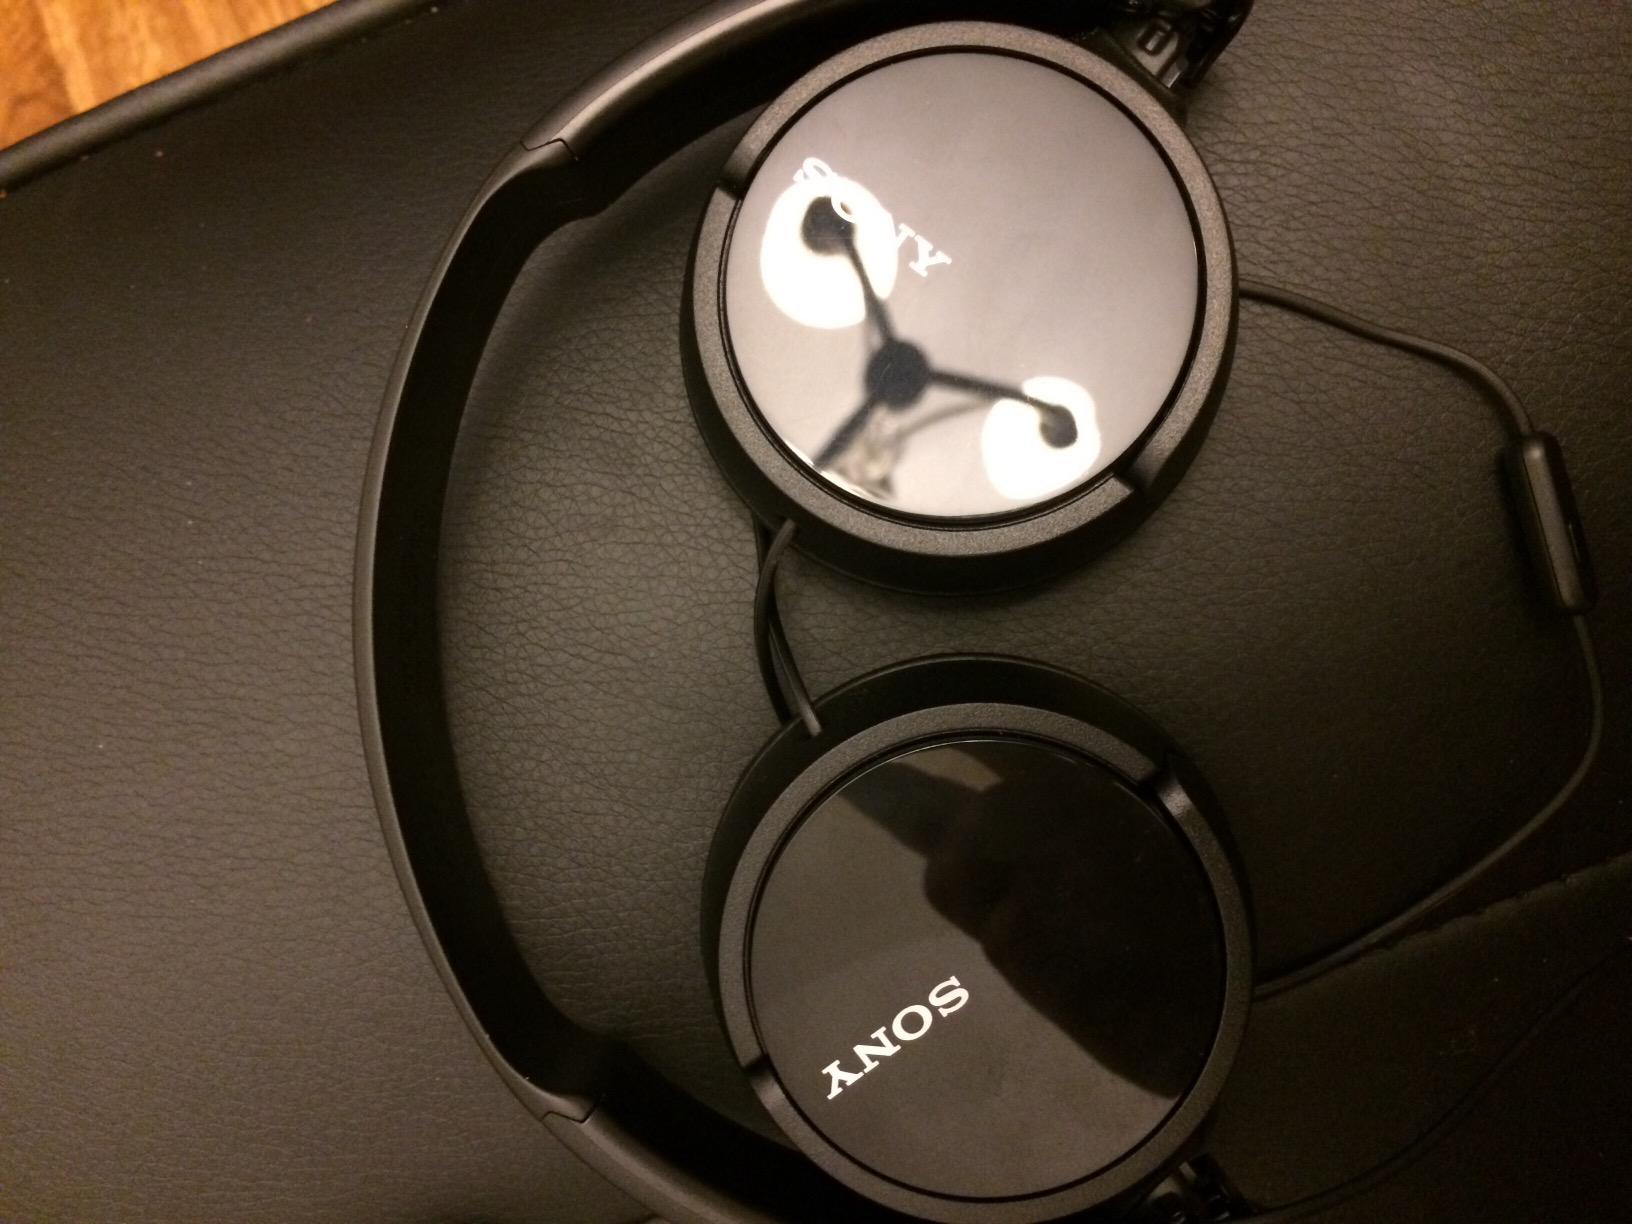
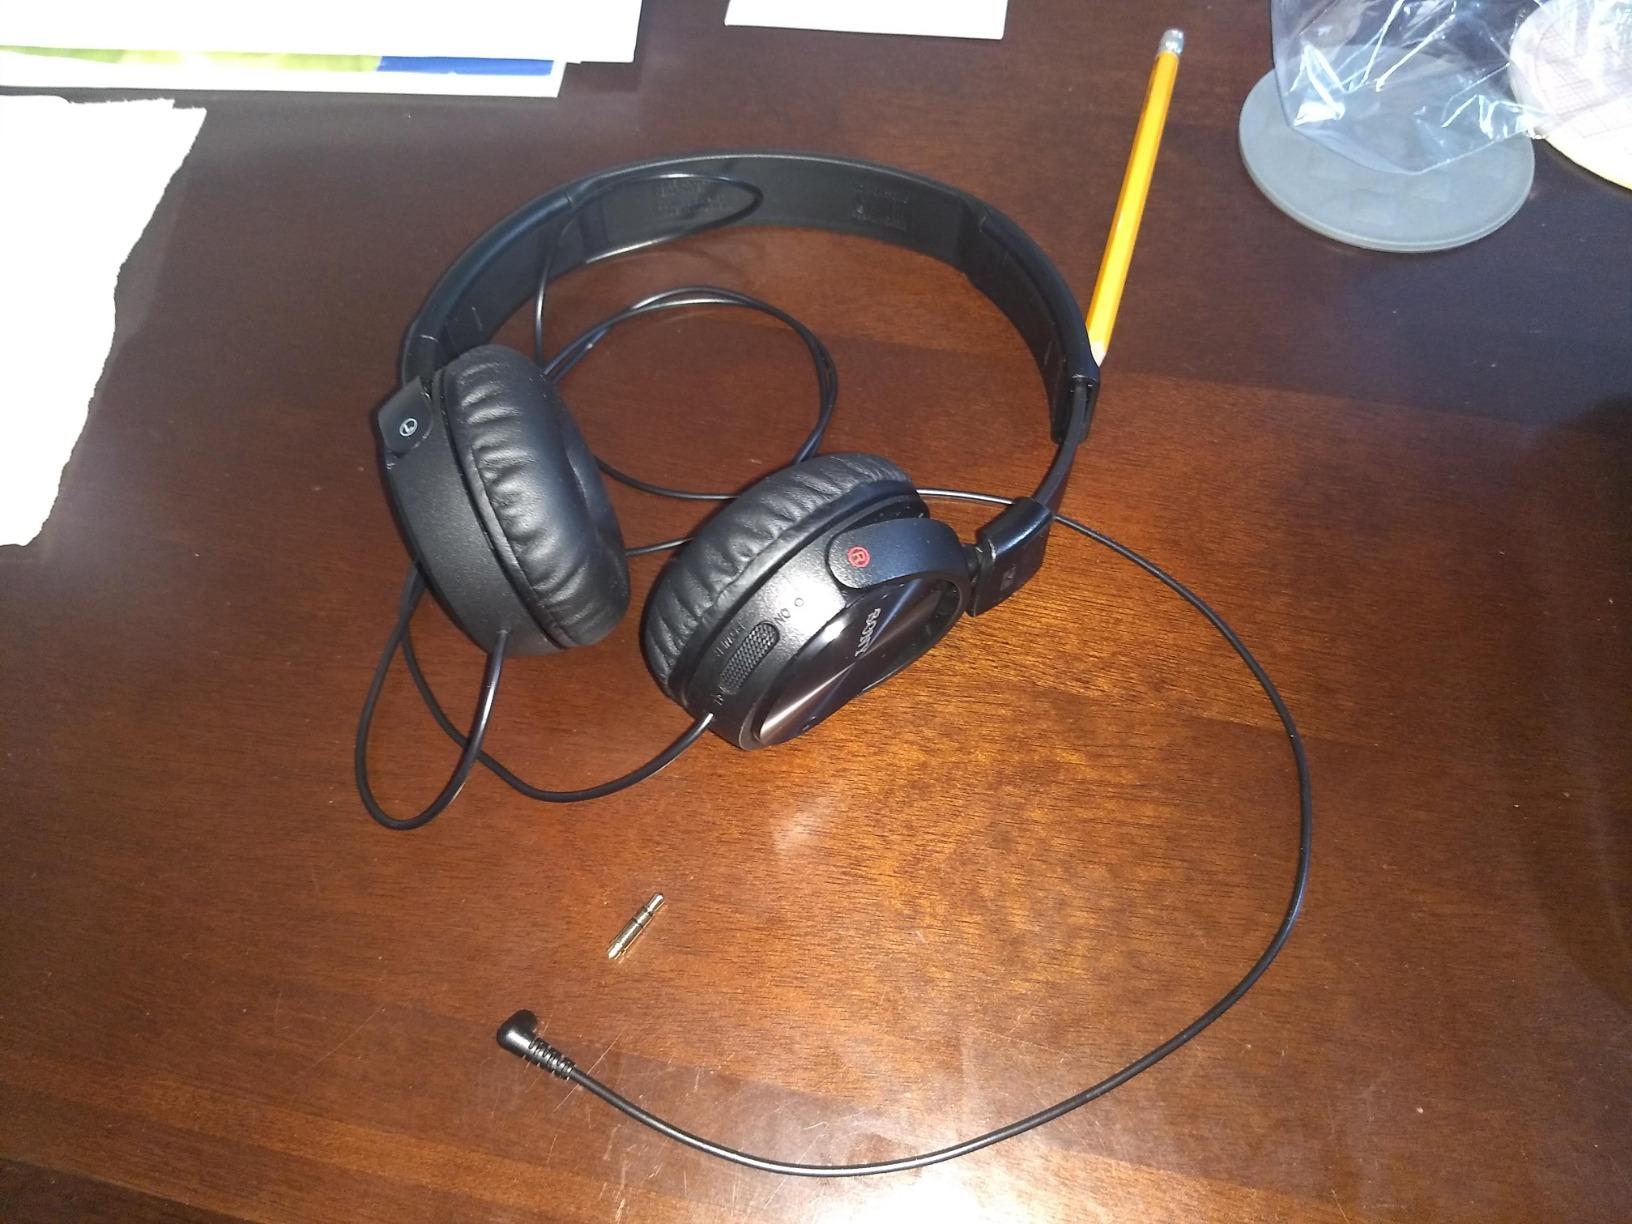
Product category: headphones
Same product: no